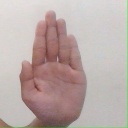
अक्षर: ध